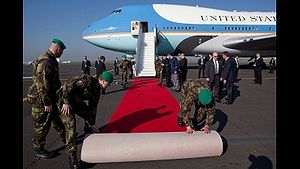
Rød løber / Statsoverhoveder
Rød løber er en rød måtte/ et rødt tæppe som rulles ud, hvor prominente gæster skal gå, særlig brugt til statsoverhoveder, filmstjerner og andre VIP-er. Rød løber er også normalt ved indgangen til hoteller. Rød løber bruges også til at markere åbningen af en ny bygning eller lignende.